Five-gaited

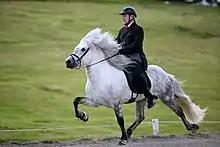
The tölt

In the Icelandic horse, the five gaits are the walk, trot, canter, "tölt" and the "skeið", or flying pace. The "tölt" is a lateral four-beat gait compared to the rack of the Saddlebred, but in style of performance sometimes more closely resembles the largo of the Paso Fino, or the running walk of the Tennessee Walking Horse. Like all lateral ambling gaits, the footfall pattern is the same as the walk (left hind, left front, right hind, right front), but differs from the walk in that it can be performed at a range of speeds, from the speed of a typical fast walk up to the speed of a normal canter. Some Icelandic horses prefer to tölt, while others prefer to trot. The flying pace is a two-beat lateral gait, with a moment of suspension between the two sets of footfalls. At racing speeds, horses can perform the flying pace at speeds close to 30 mph. Icelandics that can perform the "tölt" but not the flying pace are called "four-gaited."